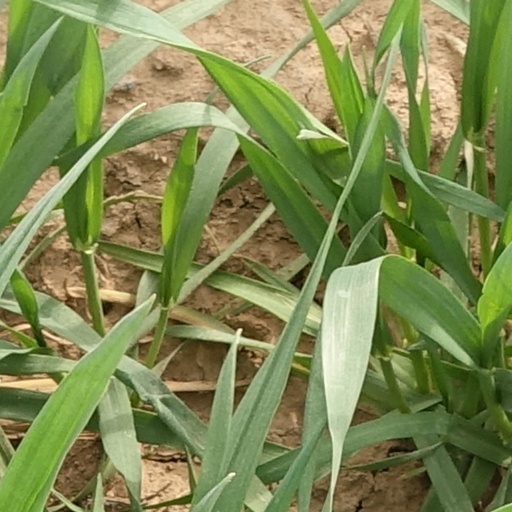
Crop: wheat